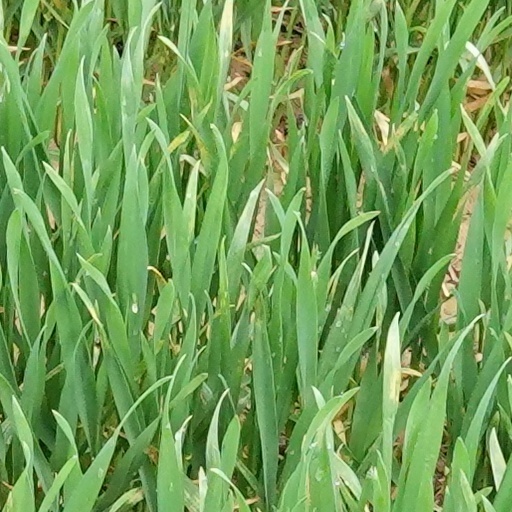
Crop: wheat